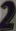
Number: 2